Terrace Park Girl Scout Cabin

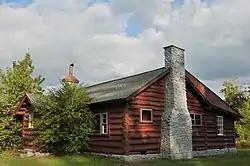
Terrace Park Girl Scout Cabin, September 2013

Terrace Park Girl Scout Cabin, also known as the Big Stone Gap Girl Scout Cabin, is a historic Girl Scouts of the United States of America clubhouse at Big Stone Gap, Wise County, Virginia. It was built in 1938 by the National Youth Administration. It is a one-story, five room log building constructed of large, round pine logs. It has a low gable roof and exterior end chimneys constructed of cobblestone. It was used by the Girl Scouts until 1943, after which it was acquired by Big Stone Gap as a rental facility for public events.